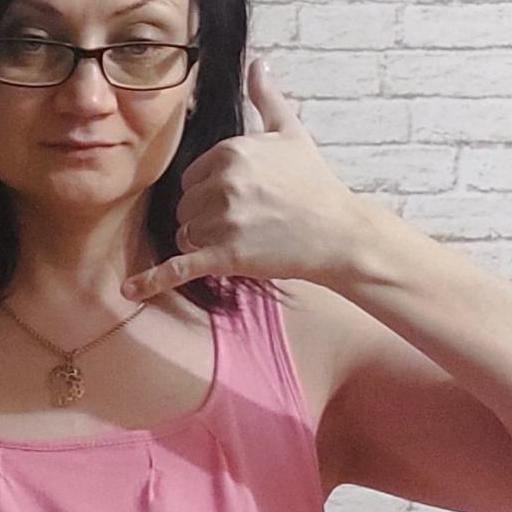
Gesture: call